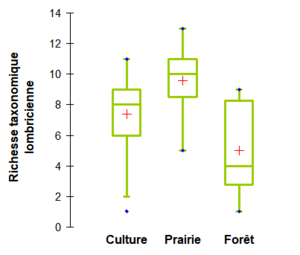
Richesse taxonomique des lombriciens en fonction de l’occupation des sols en Bretagne
Les sols de Bretagne, comme tous les sols, sont formés grâce à la pédogénèse, c'est-à-dire un ensemble de processus physiques, chimiques et biologiques, ce qui a conduit en Bretagne à différents types de sols. Ces sols bretons ont notamment évolué au cours du Quaternaire et au cours de la période récente, et ont un rôle comme interface dans l’environnement.